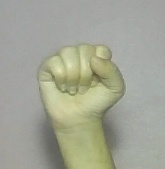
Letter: saad